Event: Nepal Earthquake
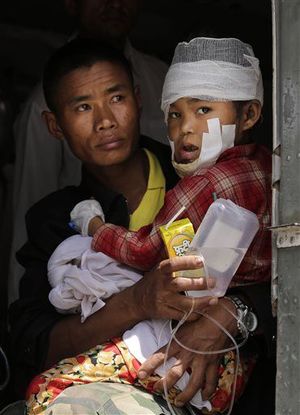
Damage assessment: no_damage